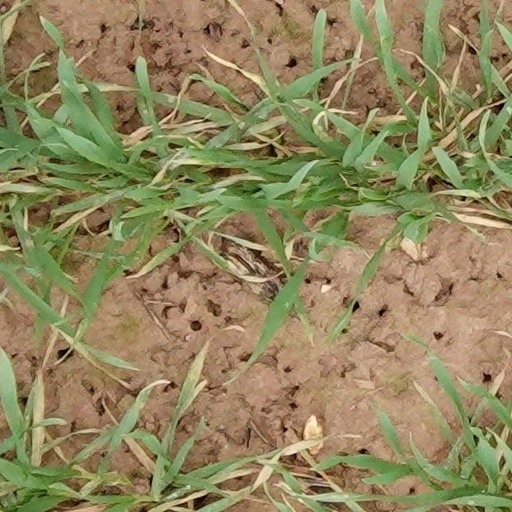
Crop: wheat